Frederick Maze

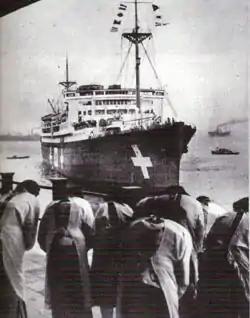
The "Kamakura Maru" entering Yokohama harbour in May 1942. A month later it despatched Maze and Lady Maze from Shanghai to Portuguese East Africa.

Like his uncle before him, Maze was an enthusiastic Sinophile, helping to promote many aspects of Chinese culture. Taking a particular interest in Chinese maritime history, when he was Commissioner in Shanghai Maze ensured that many of the interior decorations of the newly built Customs House included maritime elements such as Chinese junks in the lobby ceiling. Maze also assembled a collection of scale models of Chinese junks and sampans, built in Hong Kong and Shanghai under expert supervision. In 1938 he donated this collection to the Science Museum in London.